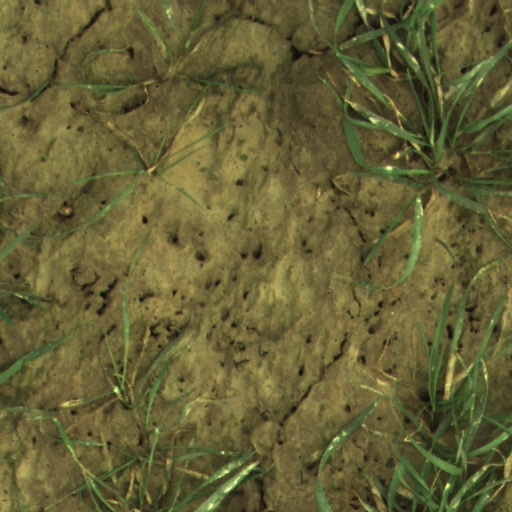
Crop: wheat